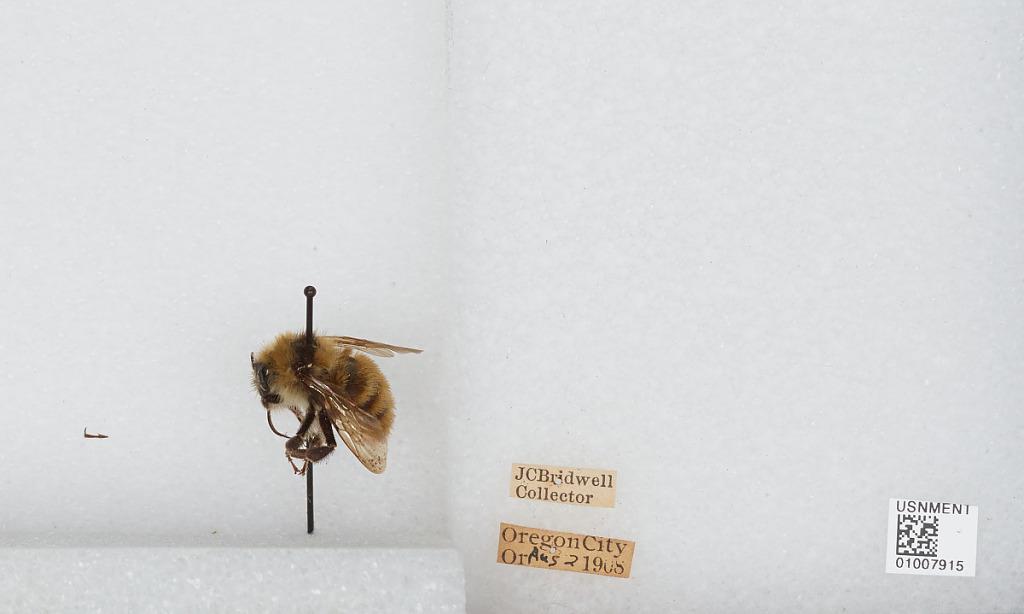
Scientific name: Bombus (Subterraneobombus) appositus Cresson
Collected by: J. Bridwell
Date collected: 1908-8-2
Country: United States
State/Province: Oregon
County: Clackamas
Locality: Oregon City
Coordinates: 45.3572, -122.607